Donté Colley

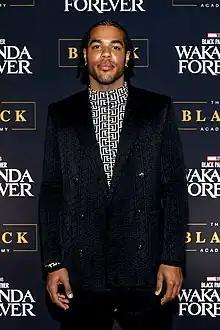
Colley in 2022

Donté Colley (born May 16, 1997) is a Canadian internet personality and dancer.